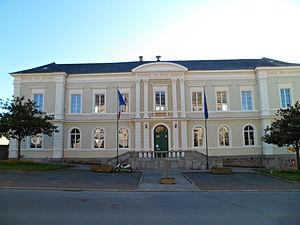
Mairie de Percy
Percy est une ancienne commune française, située dans le département de la Manche en région Normandie, devenue le 1ᵉʳ janvier 2016 une commune déléguée au sein de la commune nouvelle de Percy-en-Normandie.